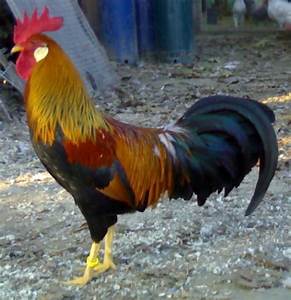
Label: chicken